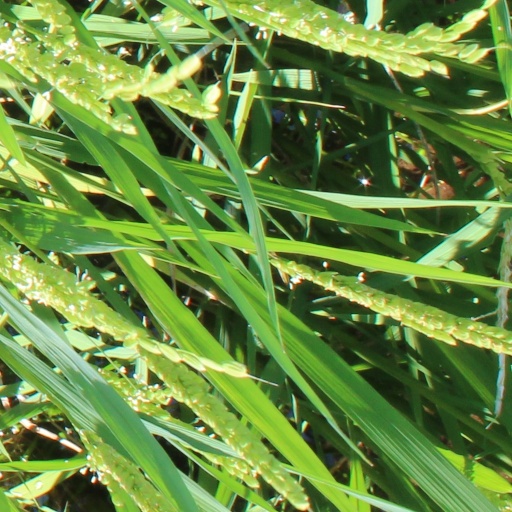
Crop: rice